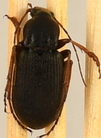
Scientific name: Chlaenius aestivus
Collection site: Smithsonian Environmental Research Center NEON (SERC), plot SERC_021